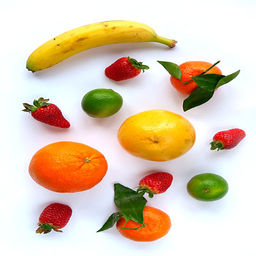
Label: Orange